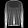
Label: Pullover